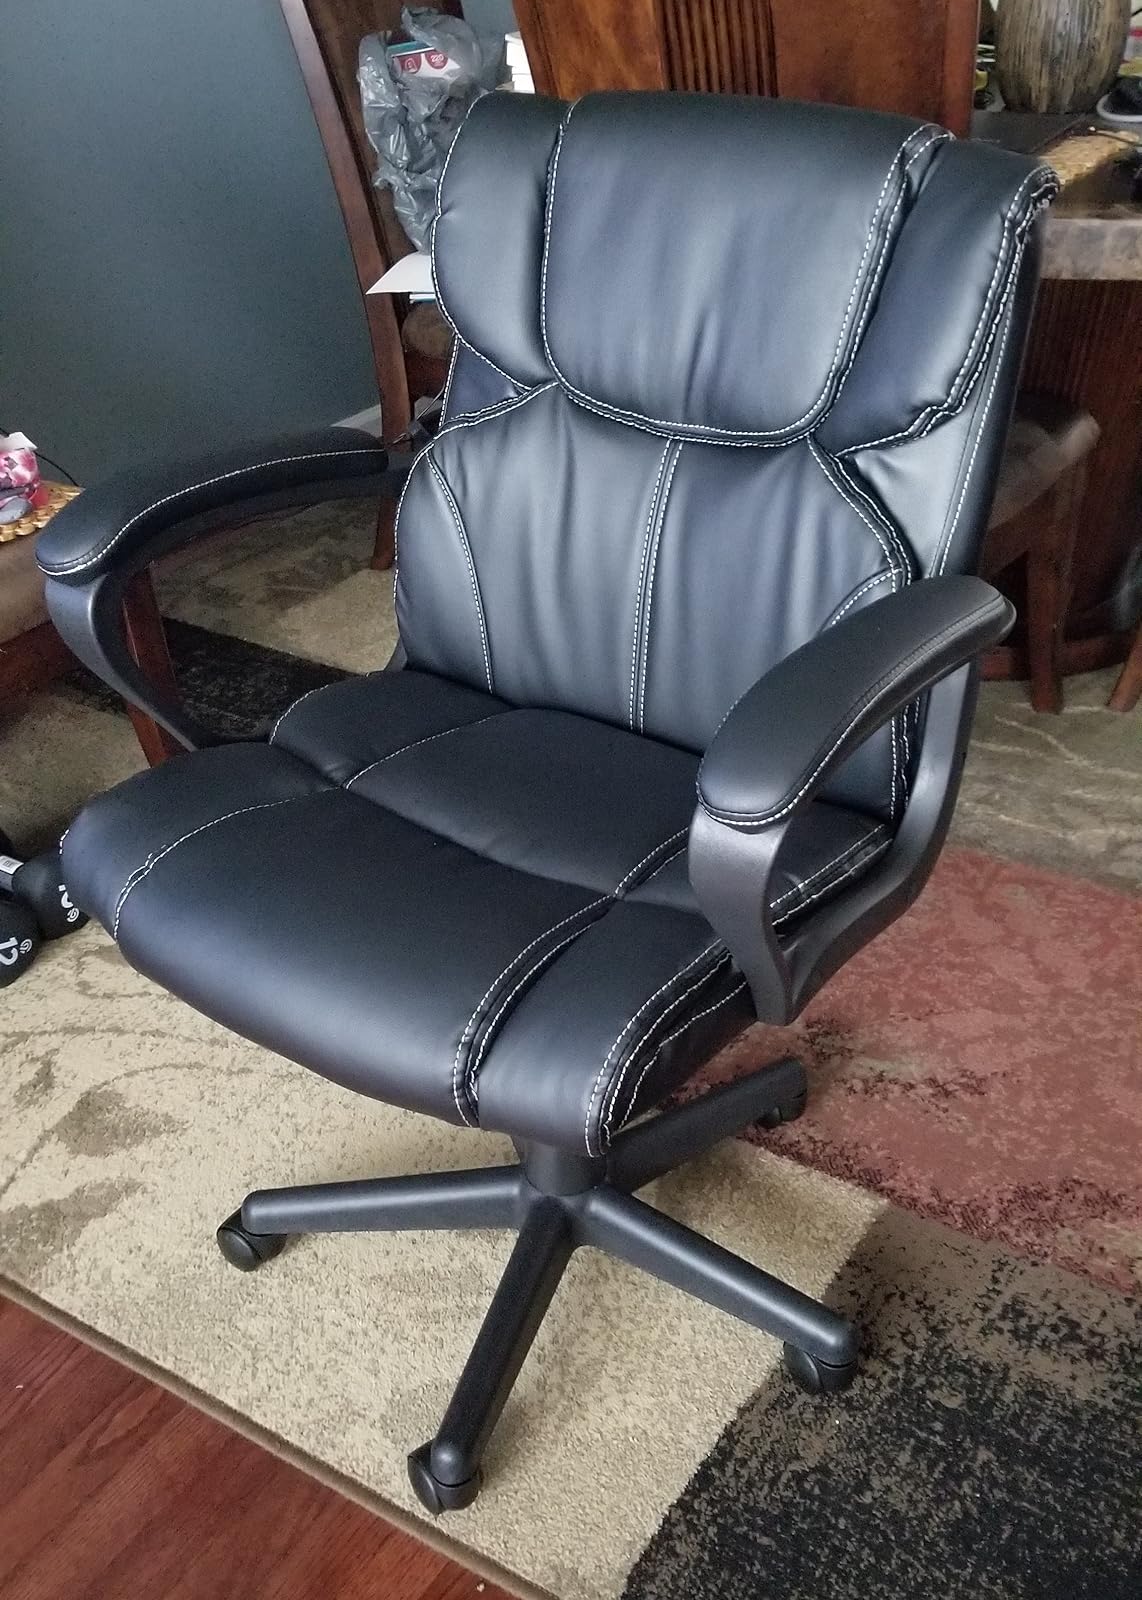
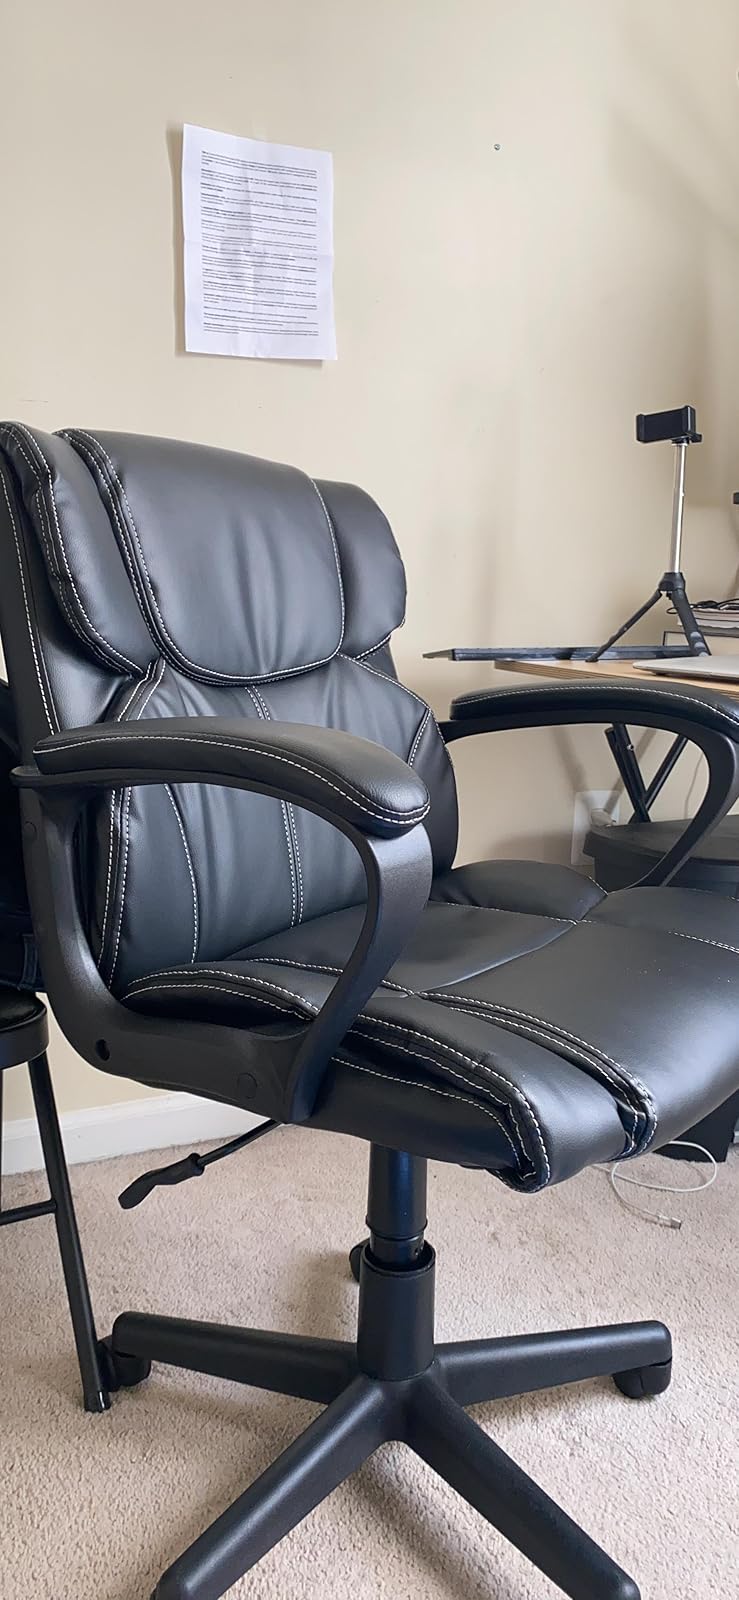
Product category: items_chair
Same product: yes